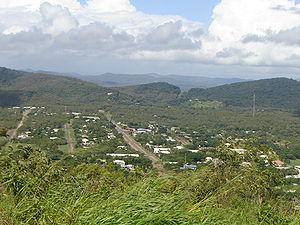
Cooktown est la ville la plus au nord de la côte est de la péninsule du cap York dans le nord-est du Queensland, en Australie.